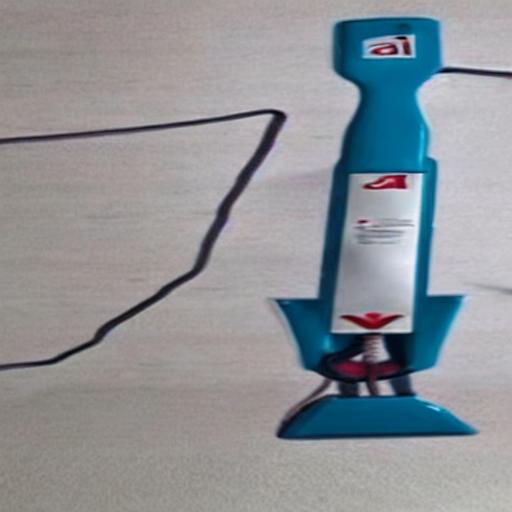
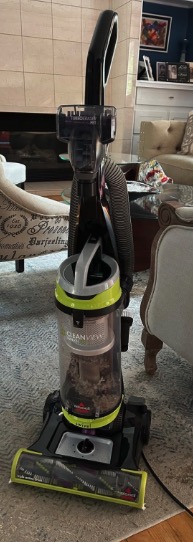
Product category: items_vacuum
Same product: no